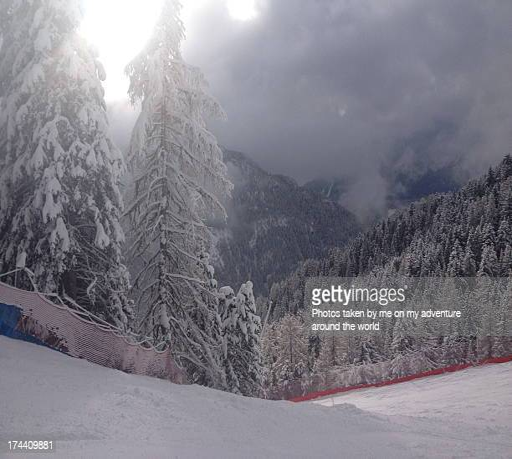
storm clouds on the ski slopes